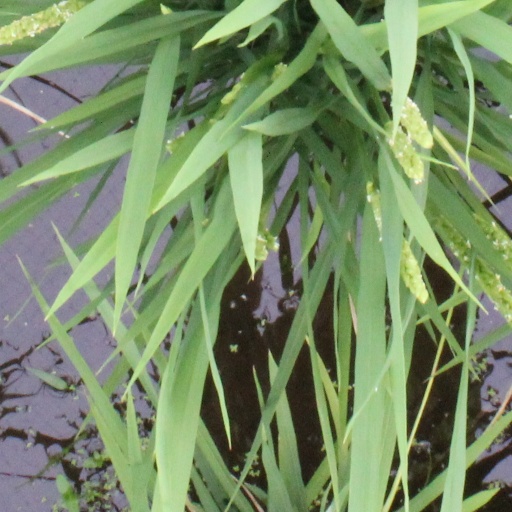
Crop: rice